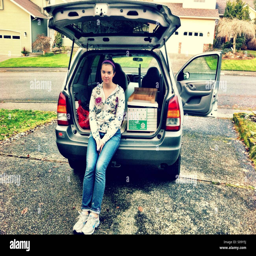
teenage girl leaving home to go to college sitting in the car near boxes